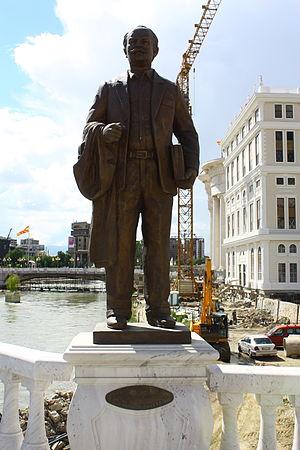
Le Pont de l'Art est un pont piétonnier situé sur le fleuve Vardar, dans le centre de Skopje, la capitale de la Macédoine du Nord. Le pont comporte de nombreuses statues de nombreux artistes et musiciens macédoniens. Il a été construit dans le cadre du grand projet Skopje 2014, avec un coût de construction estimé à 2,5 millions d'euros. Le pont comprend 29 sculptures, 14 de chaque côté et une au centre. Il mesure 83 mètres de longueur et 9 mètres de largeur, tandis que la partie centrale du pont fait 12 mètres de large.